Yurihonjō

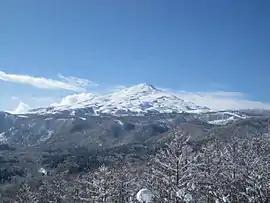
Mt. Chokai photographed from the top of Okojoland Ski Area.

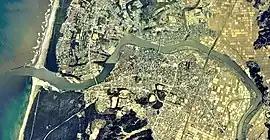
Aerial photo of Yurihonjō city center

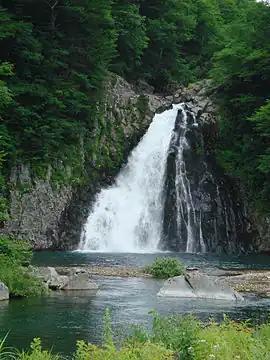
Hottai Falls

Yurihonjō is located in southwest corner of Akita Prefecture, bordered by the Sea of Japan to the west, and by Yamagata Prefecture to the south. The main urban center spreads around the south side of the Koyoshi River, about 3 kilometers upstream from the mouth . Yurihonjō is the largest municipality in Akita Prefecture in terms of area, covering approximately one-tenth the area of the prefecture, or about half the area of Kanagawa Prefecture. Part of the city is within the borders of the Chōkai Quasi-National Park.